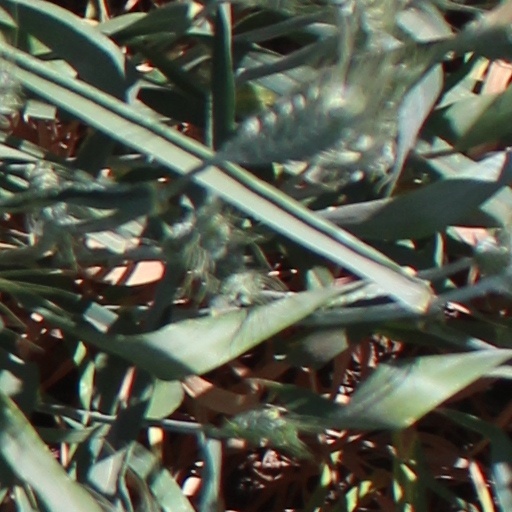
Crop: wheat